Phobos (mythology)

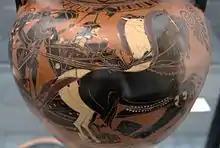
Possibly Phobos and Ares in Ares's chariot (510-530 BCE).

Phobos (Latin: "Phobus") is the god and personification of fear and panic in Greek mythology. Phobos was the son of Ares and Aphrodite, and the brother of Deimos. He does not have a major role in mythology outside of being his father's attendant.